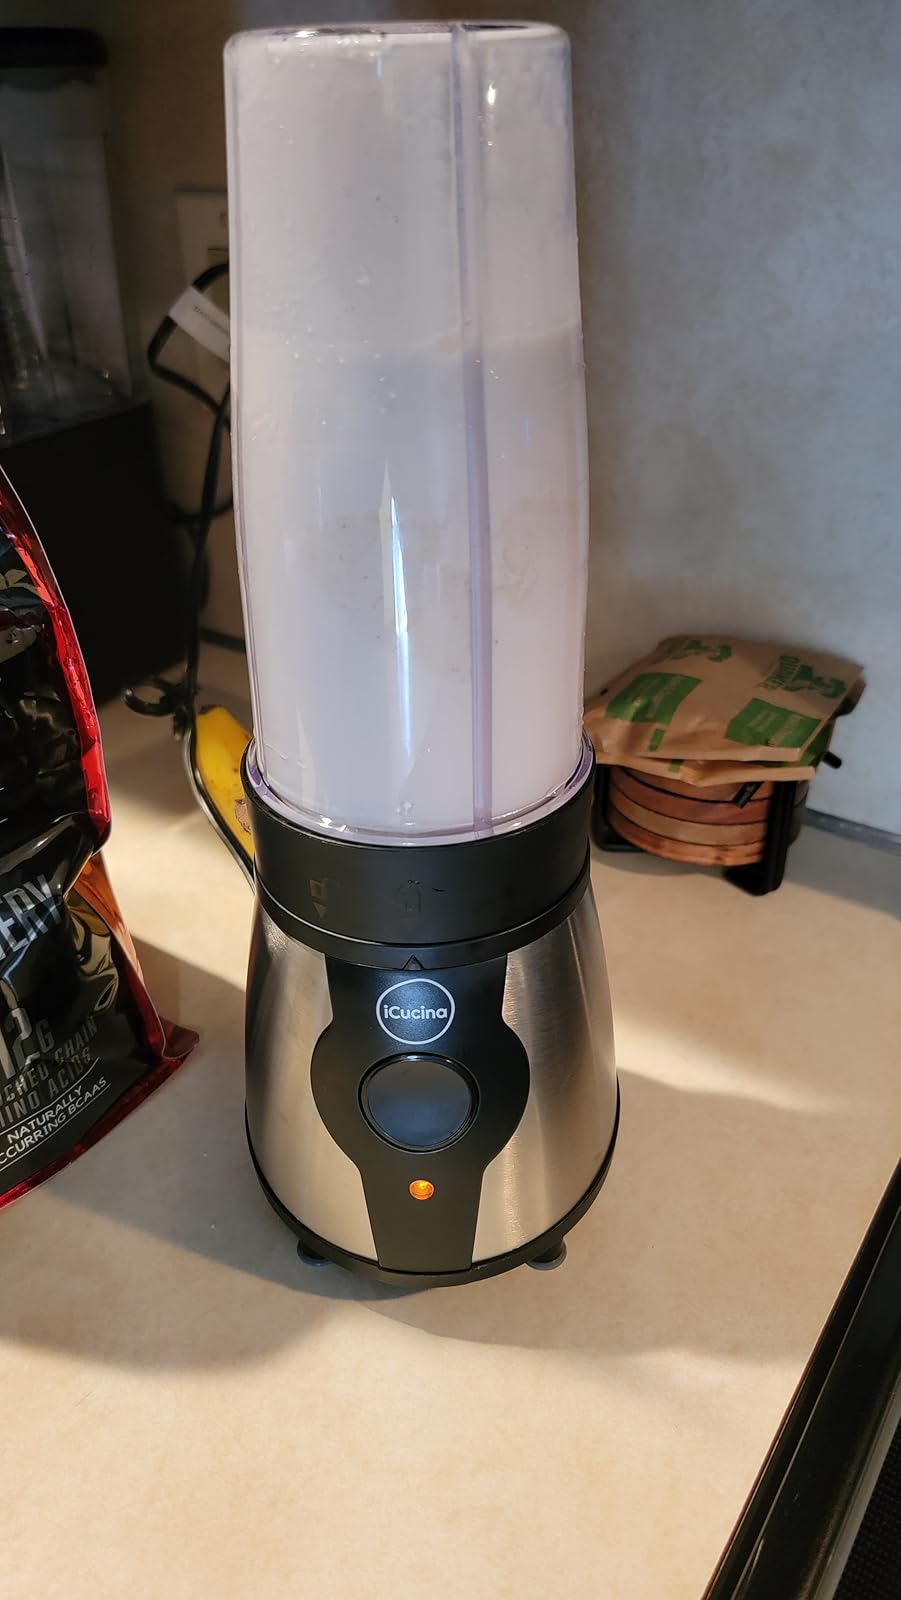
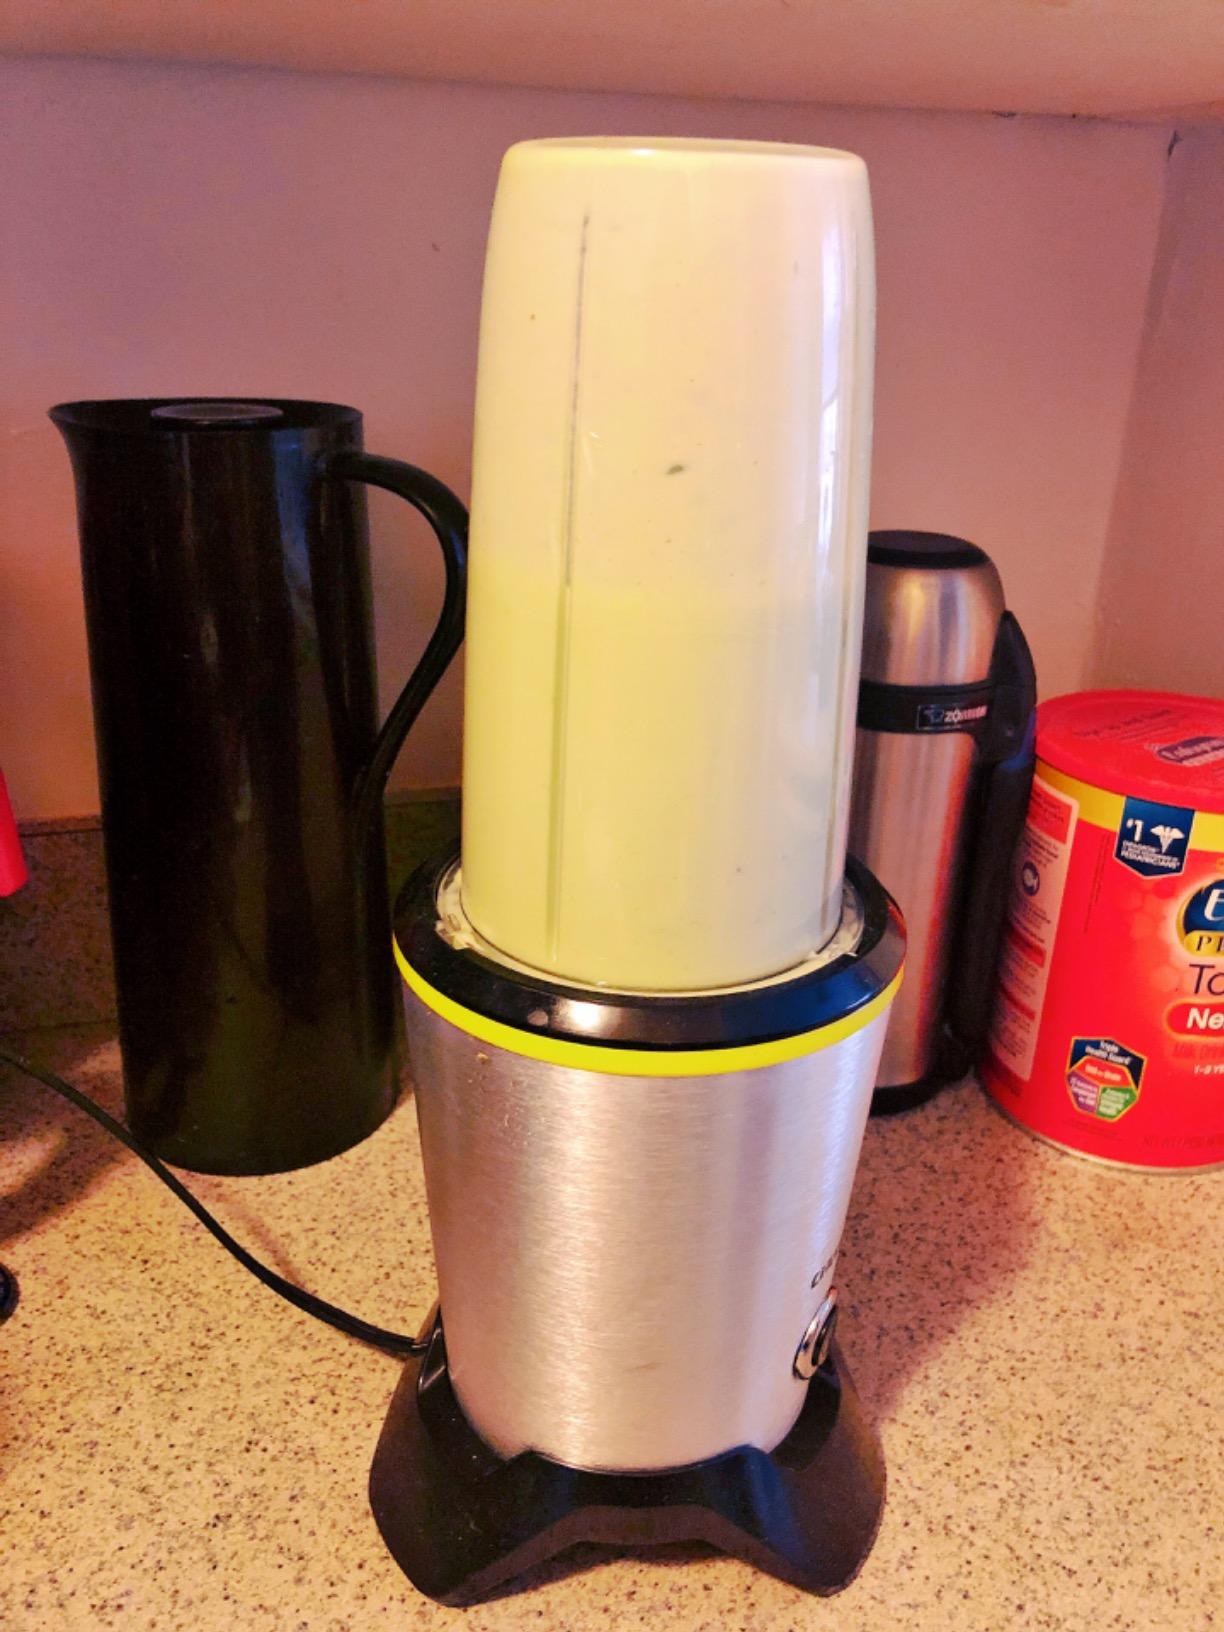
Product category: items_blender
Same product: no